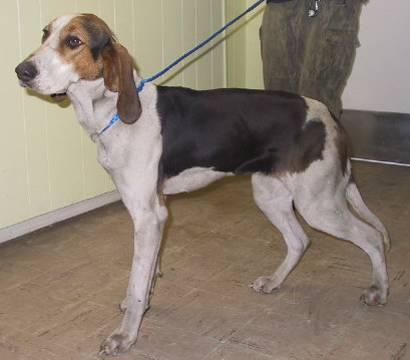
dog